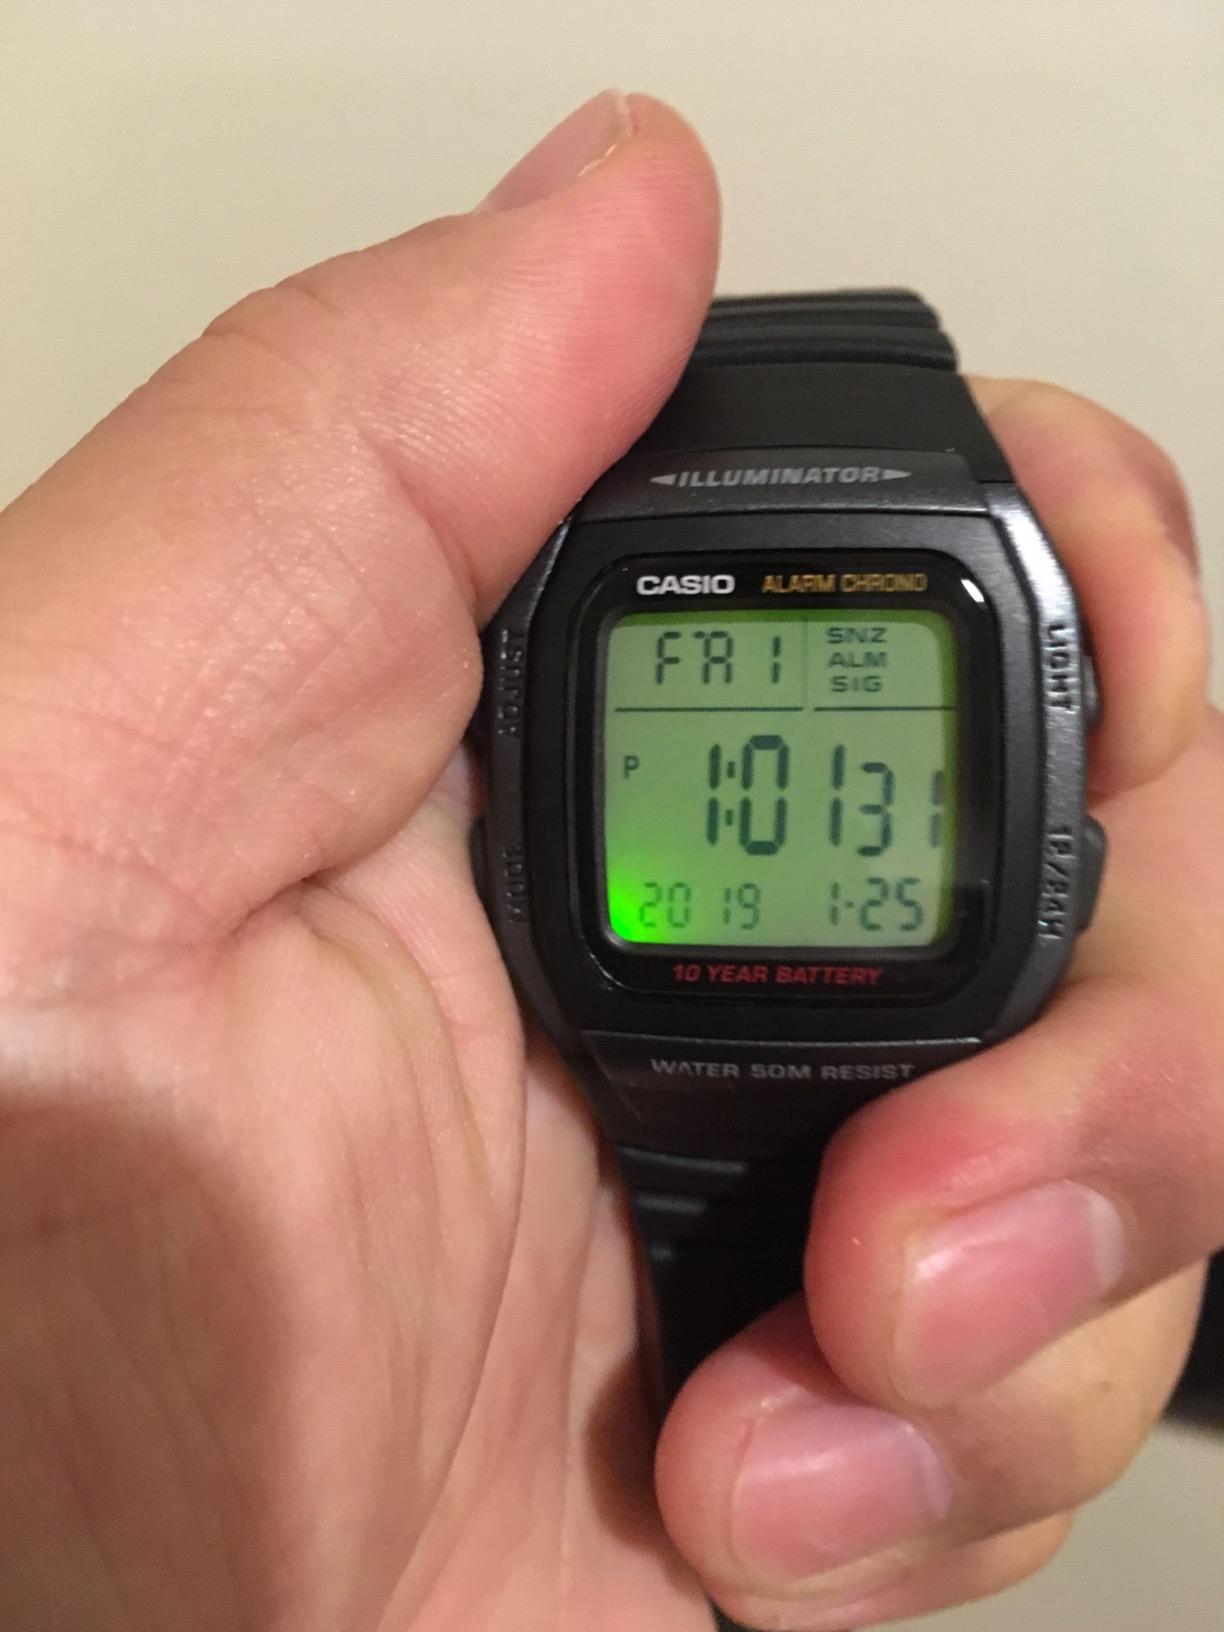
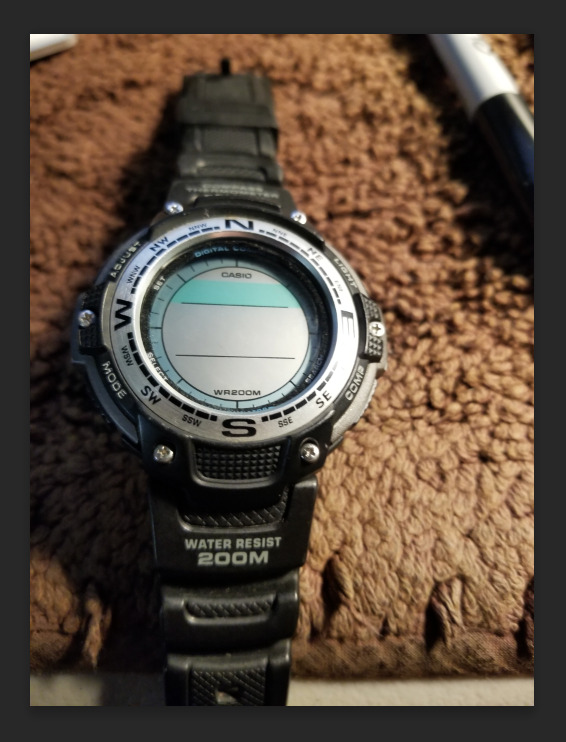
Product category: accessories_watch
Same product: no